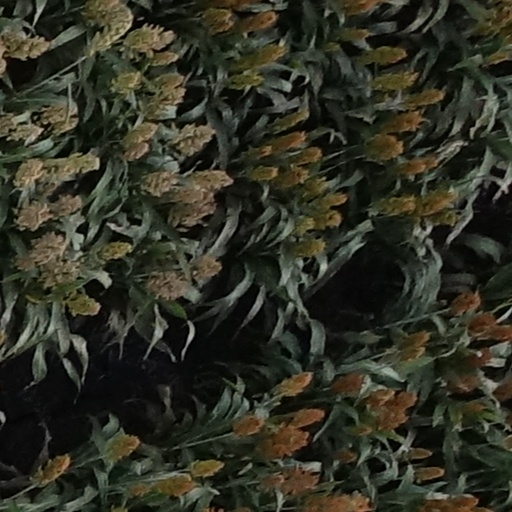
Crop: sorghum